Sabzi (musician)

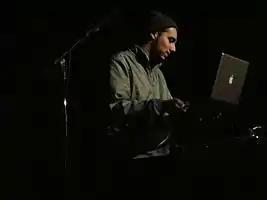
Sabzi at the Paramount Theatre, 2008

Alexei Saba Mohajerjasbi (born December 10, 1981), better known by his stage name Sabzi, is an American hip hop producer and DJ from Seattle, Washington, who is currently based in Los Angeles, California. He is a founding member of indie hip hop groups Blue Scholars, Common Market and Made In Heights.